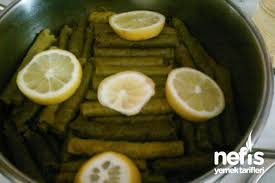
Yemek: yaprak_sarma